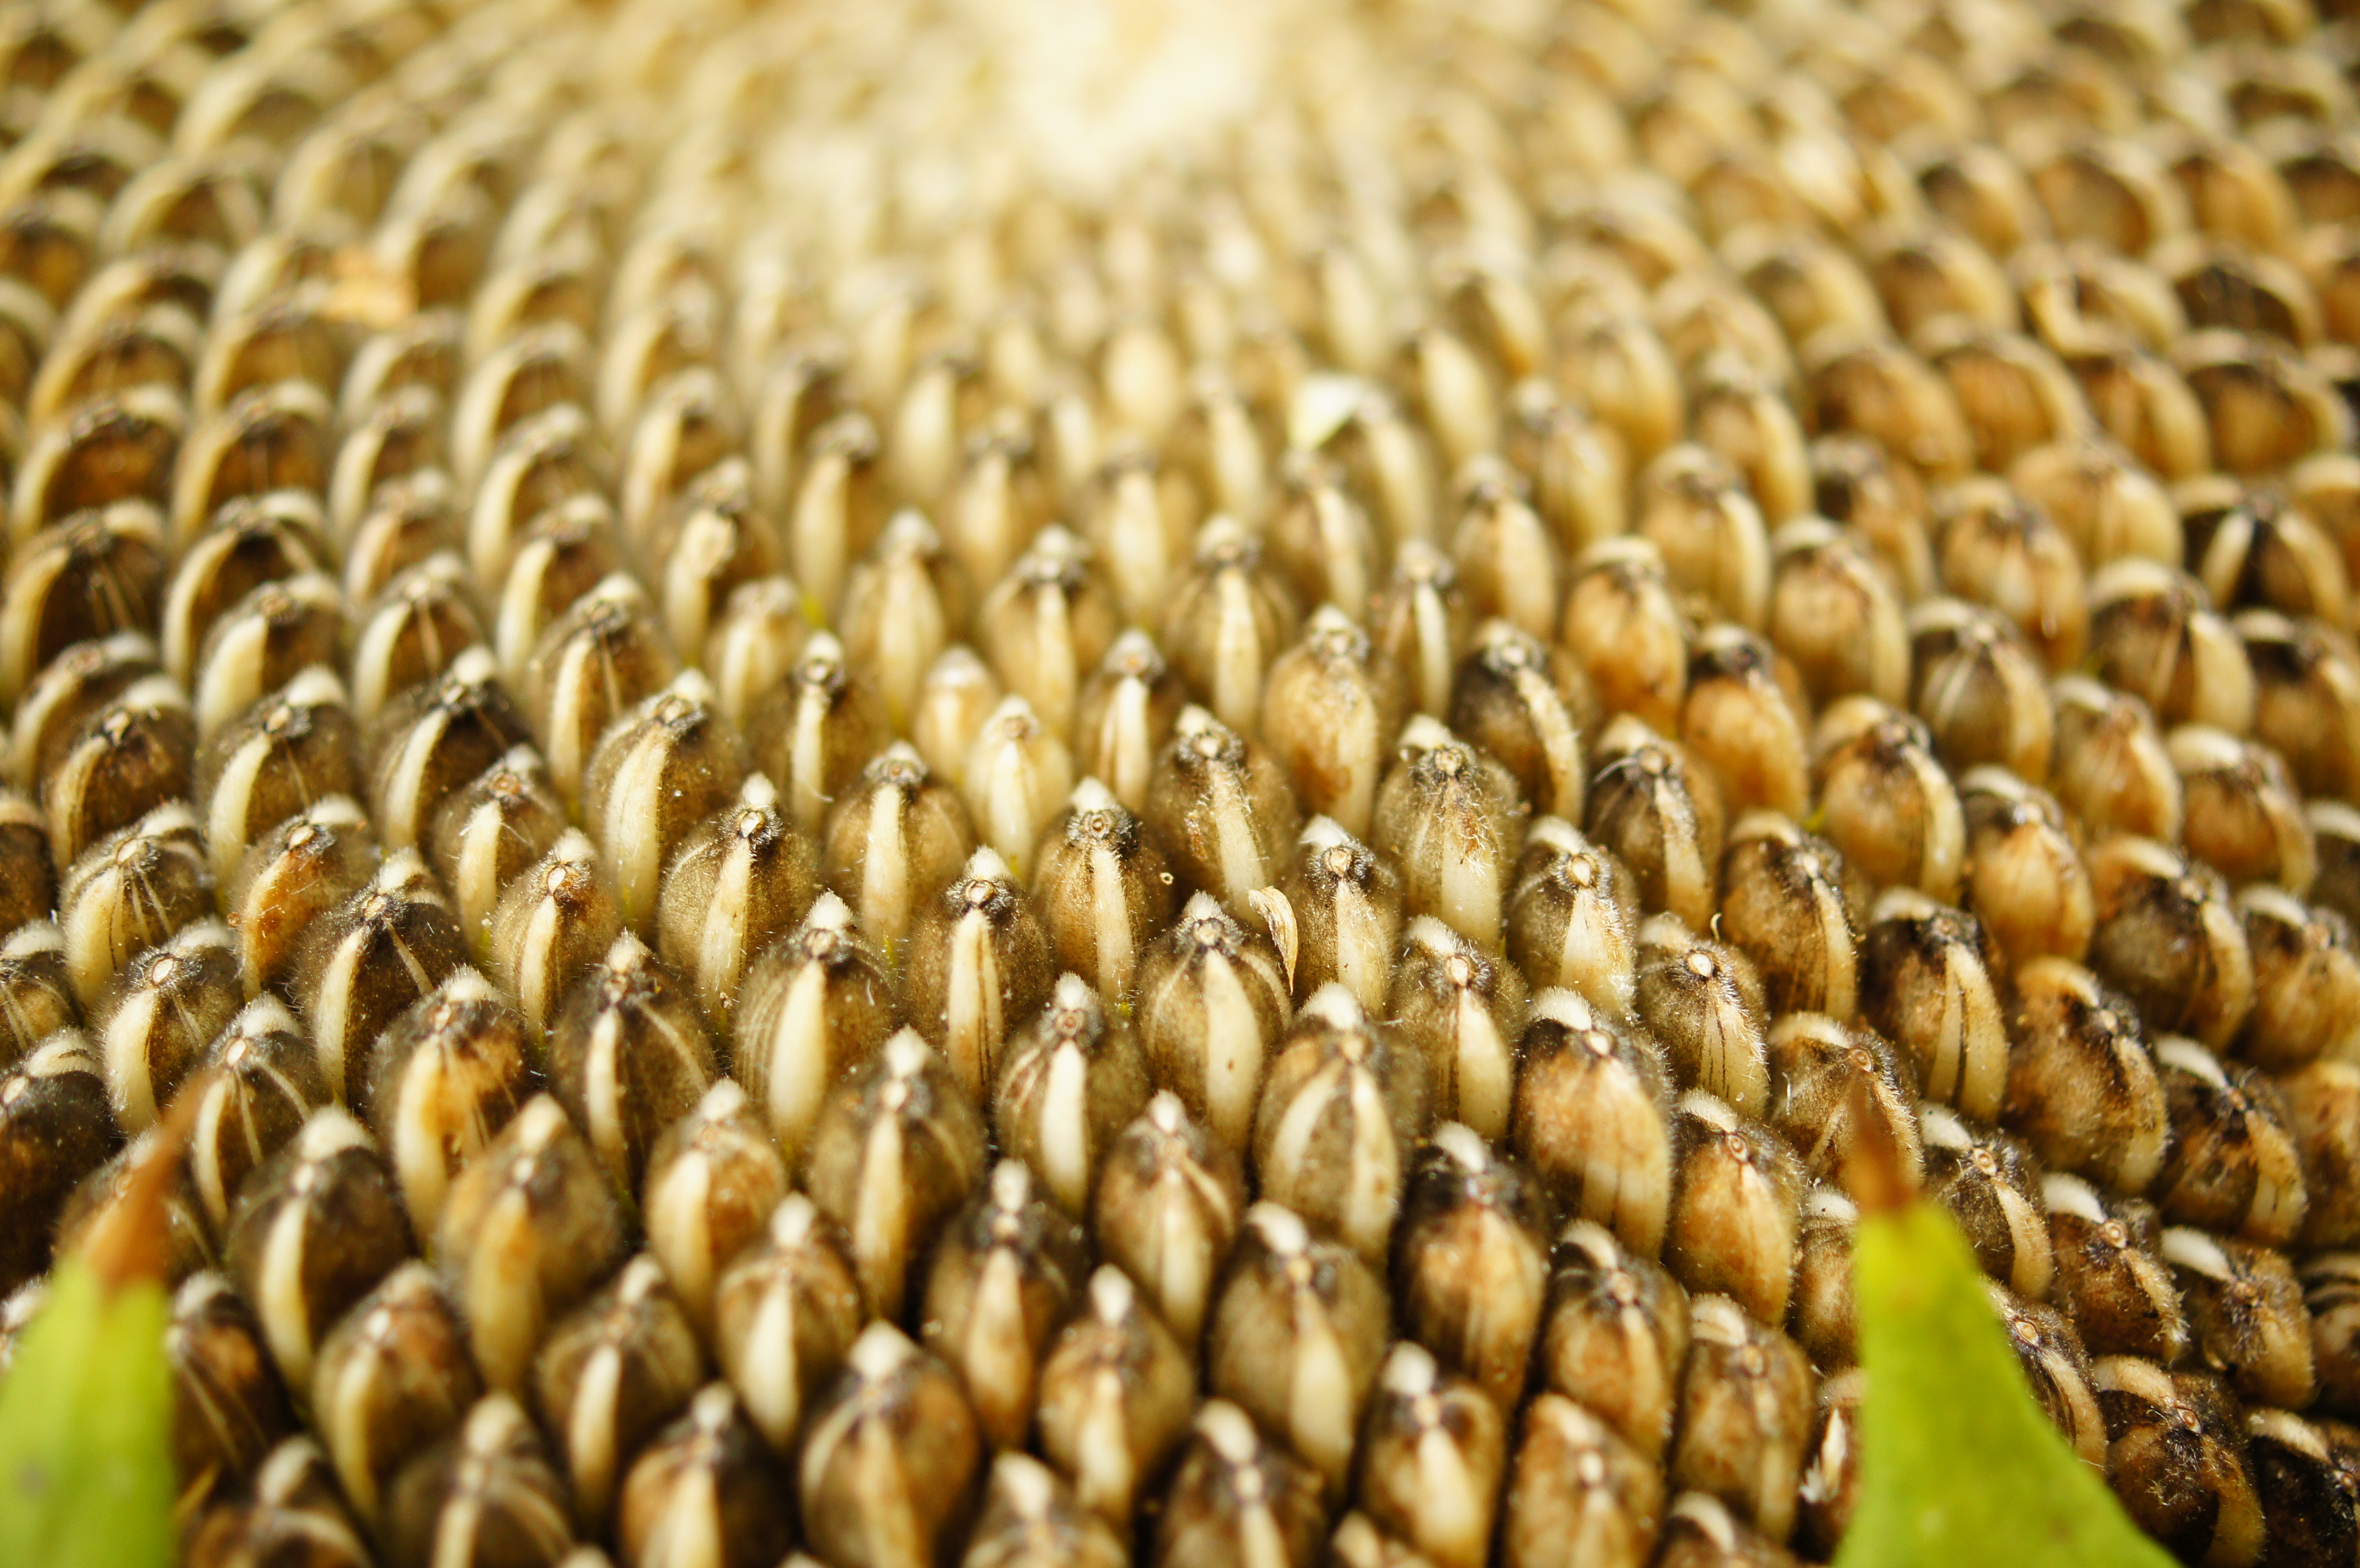
texture, food grain, grass family, vegetarian food, plant, husk, food, corn, whole grain, malt, natural foods, crop, grain